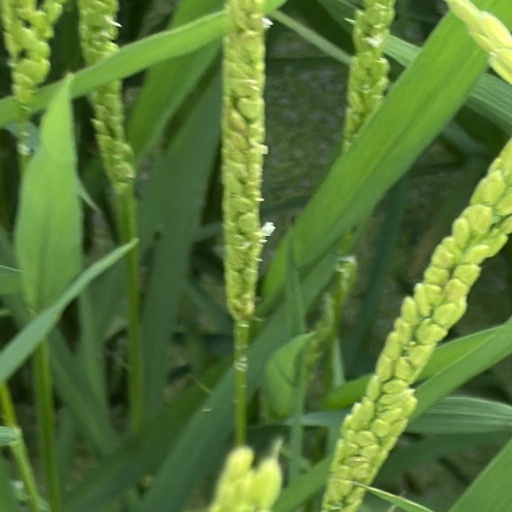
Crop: rice